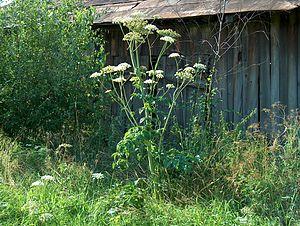
La diversité de la flore du Morvan provient des conditions écologiques, climatiques et géologiques particulières auxquelles le paysage végétal a dû s'adapter dans le massif.